Almadraba

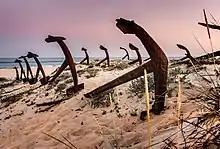
Graveyard of Anchors on Tavira Island which were used in the Almadrava

Almadraba (a Spanish word coming from ; in ) is an elaborate and ancient technique for trapping and catching Atlantic bluefin tuna ("Thunnus thynnus").